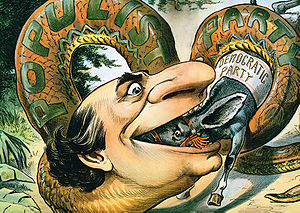
Populisme / Begrebets oprindelse og anvendelse
En tegneserie fra 1896, hvor William Jennings Bryan, en stærk tilhænger af populisme, har slugt symbolet for Det Demokratiske Parti i Amerika.
"Populisme er afledt af det latinske ord populus som betyder ""folk"". Begrebet bruges om politiske enkeltpersoner og bevægelser, der fremhæver sig selv som talsmænd for det jævne folk, som regel i modsætning til en elite, herunder en politisk, økonomisk eller kulturel elite. Det er derfor også kendetegnende for mange populistiske partier, at de er opstået som protestpartier. Populisme karakteriseres først og fremmest som en særlig måde at optræde på politisk og er i dén forstand ikke nogen egentlig ideologi i sig selv. Indimellem betegnes populisme dog som en ""tynd"" ideologi, som frit kan kombineres med andre mere traditionelle ideologier. Populisme kan dermed placere sig hvor som helst i det politiske spektrum. Såvel højre- som venstrepopulistiske strømninger har haft medvind i forskellige lande i de seneste år, og der er også eksempler på populistiske centrumspartier.